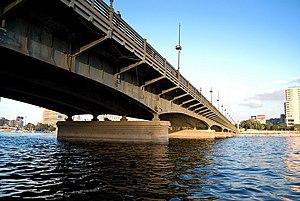
La liste des ponts sur le Nil comprend des ponts et des traversées sur le Nil. La liste commence depuis la Méditerranée au nord et se poursuit en amont vers le sud.